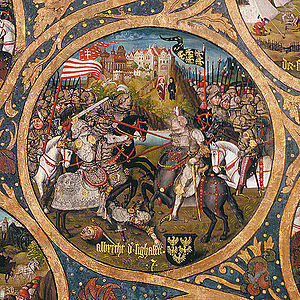
Adalbert af Østrig
Markgreve Adalbert, kaldet 'den sejrende', i kamp mod ungarerne med Melk i baggrunden
Adalbert af Østrig var østrigsk markgreve fra 1018 til sin død i 1055. Han tilhørte huset Babenberg.